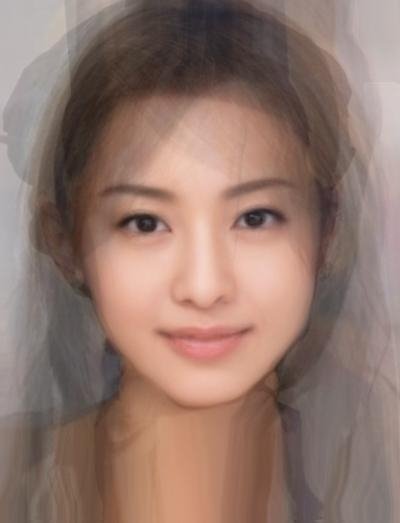
Gender: women